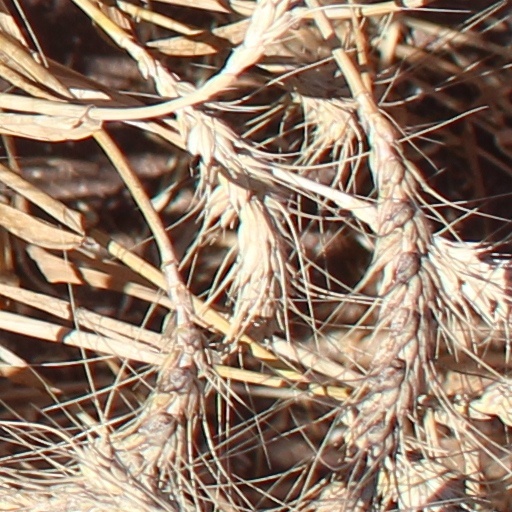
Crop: wheat